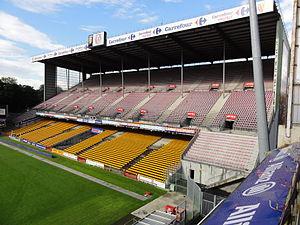
Le Stade Félix-Bollaert à Lens a été utilisé le vendredi 6 juillet 2012 pour fêter de manière officielle le classement de 353 éléments répartis sur 109 sites du bassin minier du Nord-Pas-de-Calais au patrimoine mondial de l'Unesco.